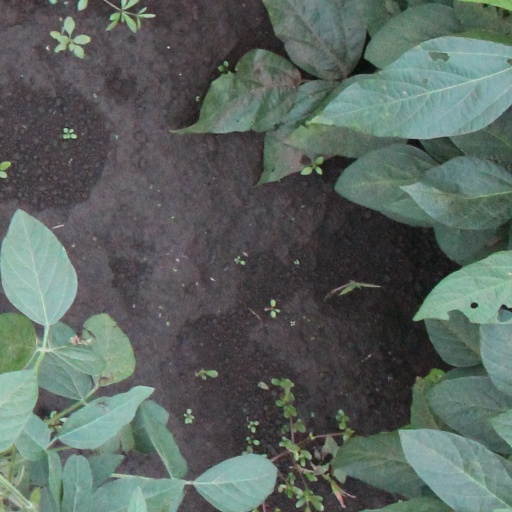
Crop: soybean